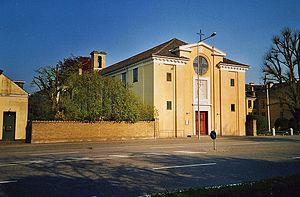
Sankt Therese Kirke
Sankt Therese Kirke i Hellerup
Sankt Therese Kirke beliggende Bernstorffsvej 56 i Hellerup i Gentofte Kommune er en katolsk kirke. Bygningen er tegnet af Alf Cock-Clausen og opført 1934-1935. Kirken blev indviet den 14. december 1935.